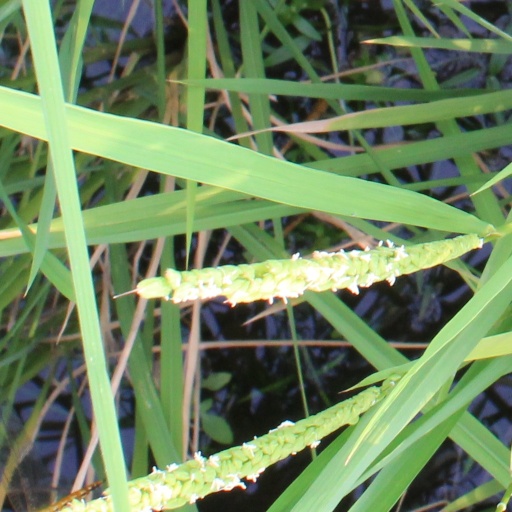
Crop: rice